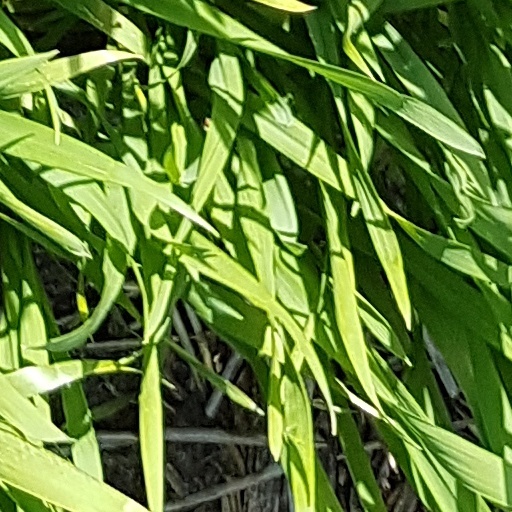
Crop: wheat